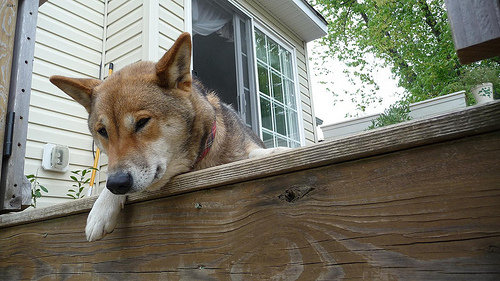
Animal: dog
Breed: shiba inu